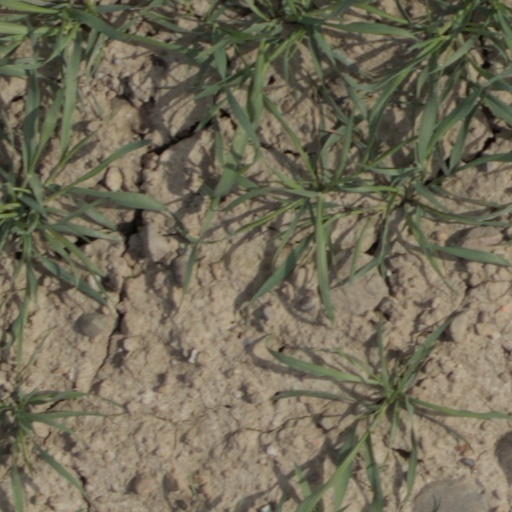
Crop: wheat